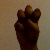
The image shows a hand gesture representing the letter 'E' in Indian Sign Language.